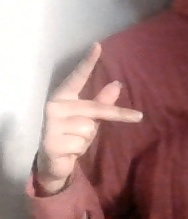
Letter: dha